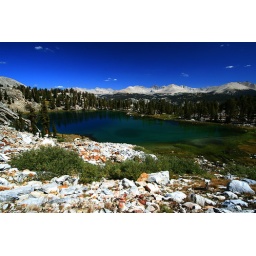
Home away from home for two days. This was my favorite lake in Red Spur. Basin.